History of Porto Alegre

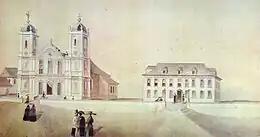
The old Mother Church and the Governor's Palace, the first two important buildings in the city, built after 1770. Watercolor by Herrmann Rudolf Wendroth, c. 1851.

With the passage of control of the then capital of the captaincy, the village of Rio Grande, to Spanish rule in 1763, the government was transferred to Viamão and a large part of the population of Rio Grande took refuge in the Port of Couples, extending the inhabited area. On March 26, 1772, the official date of Porto Alegre's foundation, this primitive settlement was elevated to a parish under the name of São Francisco do Porto dos Casais, because the town's first chapel was dedicated to Saint Francis of the Wounds. Still in 1772, the settlers received the titles to their lots, with a quadrilateral of about 141 hectares dedicated to the formation of the urban nucleus, occupying the entire area of the peninsula. Its initial layout was made by cartographer Captain Alexandre José Montanha, in the expropriated region of the Sant'Anna "sesmaria", but the original tracing has never been found. To keep up with the population growth and in recognition of the strategic importance of the port, Governor Marcelino de Figueiredo moved the capital again in 1773, from Viamão to Porto Alegre, which was then known as Freguesia da Nossa Senhora da Madre de Deus de Porto Alegre. According to Sebastião da Câmara, the change of the capital had been ordered by the then viceroy of Brazil, the Marquis of Lavradio.